Renziani

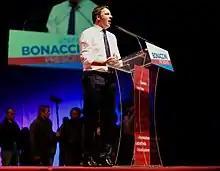
Matteo Renzi speaks during a Democratic Party's rally in Bologna

On 13 September 2012 Renzi officially announced in Verona, Veneto his bid to become the candidate for Prime Minister of the centre-left in 2013. On 25 November Renzi came second in the first round of the primary election with 35.5%, behind Pier Luigi Bersani (44.9%), but ahead of Nichi Vendola (15.6%), Laura Puppato (2.6%) and Bruno Tabacci (1.4%). In the subsequent run-off, on 2 December, Bersani trounced Renzi 60.9% to 39.1%, by winning in each and every single region but Tuscany, where Renzi won 54.9% of the vote. However, Bersani's demise as PD's secretary in April 2013 opened the way for another bid, this time for the party's leadership.